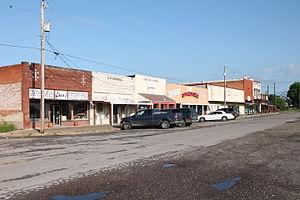
Lone Oak est une ville située au sud-est du comté de Hunt au Texas, aux États-Unis. La ville est incorporée en 1890.